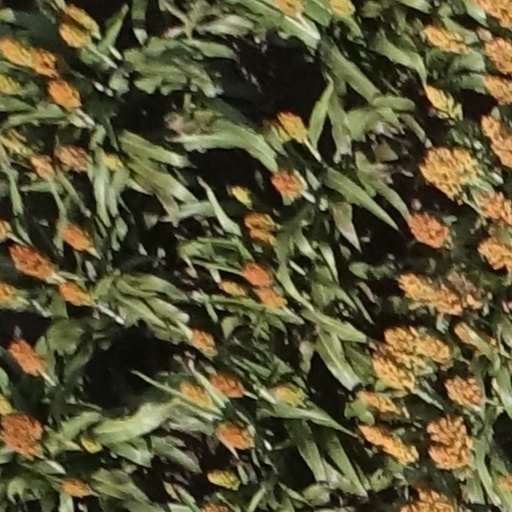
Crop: sorghum